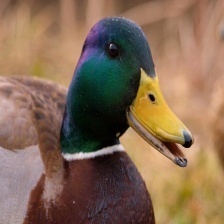
Species: MALLARD DUCK
Scientific name: ANAS PLATYRHYNCHOS
ImageNet parent category: drake